Elisabeth of Wied

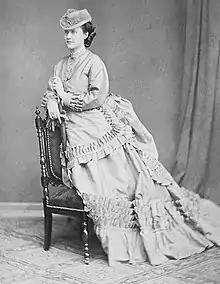
Princess Elisabeth of Wied in her youth, circa 1867-72

When she was about 16, Elisabeth was considered as a possible bride for Albert Edward, Prince of Wales ("Bertie"), the eldest son and heir apparent of Queen Victoria of the United Kingdom. The Queen strongly favored Elisabeth as a prospective daughter-in-law and urged her daughter Victoria, Princess Royal, to look further into her. Elisabeth was spending the social season at the Berlin court, where her family hoped she would be tamed into a docile, marriageable princess. Princess Victoria told the Queen, "I do not think her at all distinguée looking—certainly the opposite to Bertie's usual taste", whereas the tall and slender Alexandra of Denmark was "just the style Bertie admires". The Prince of Wales was also shown photographs of Elisabeth, but professed himself unmoved and declined to give them a second glance. In the end, Alexandra was selected for Albert Edward.